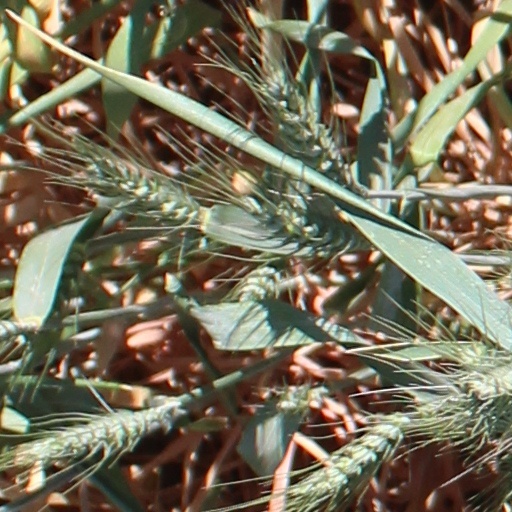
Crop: wheat